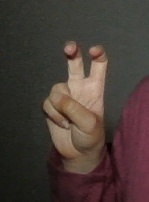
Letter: toot